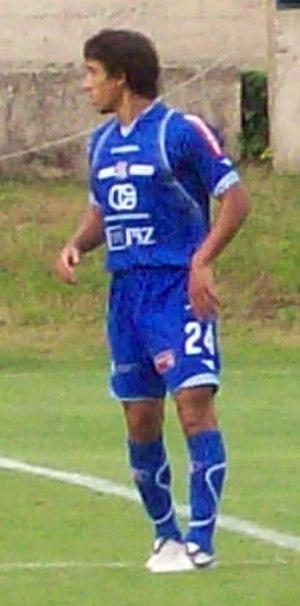
Mate Maleš, né le 11 mars 1989 à Šibenik, est un footballeur international croate qui évolue au poste de milieu défensif au CFR Cluj.